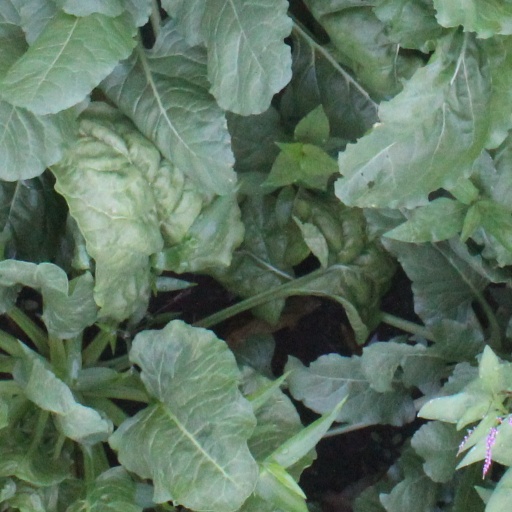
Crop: sugar beet